John Hayes (art historian)

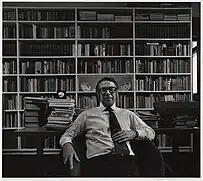

John Trevor Hayes (21 January 1929 – 25 December 2005) was a British art historian and museum director. He was an authority on the paintings of Thomas Gainsborough.